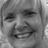
Emotion: happy